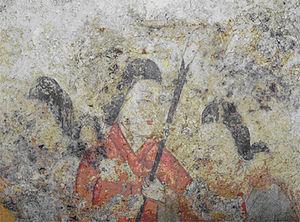
Cet article recense les sites inscrits au patrimoine mondial au Japon.